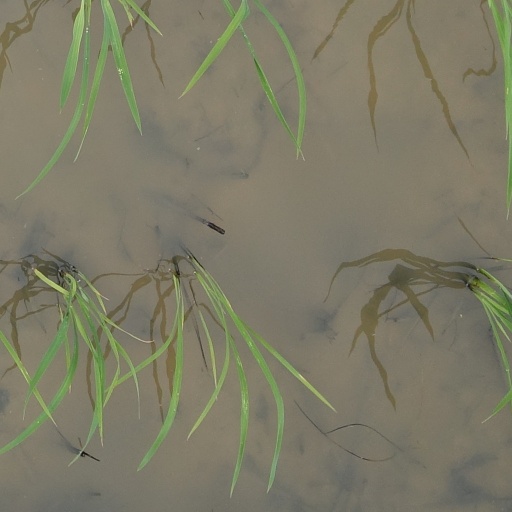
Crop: rice